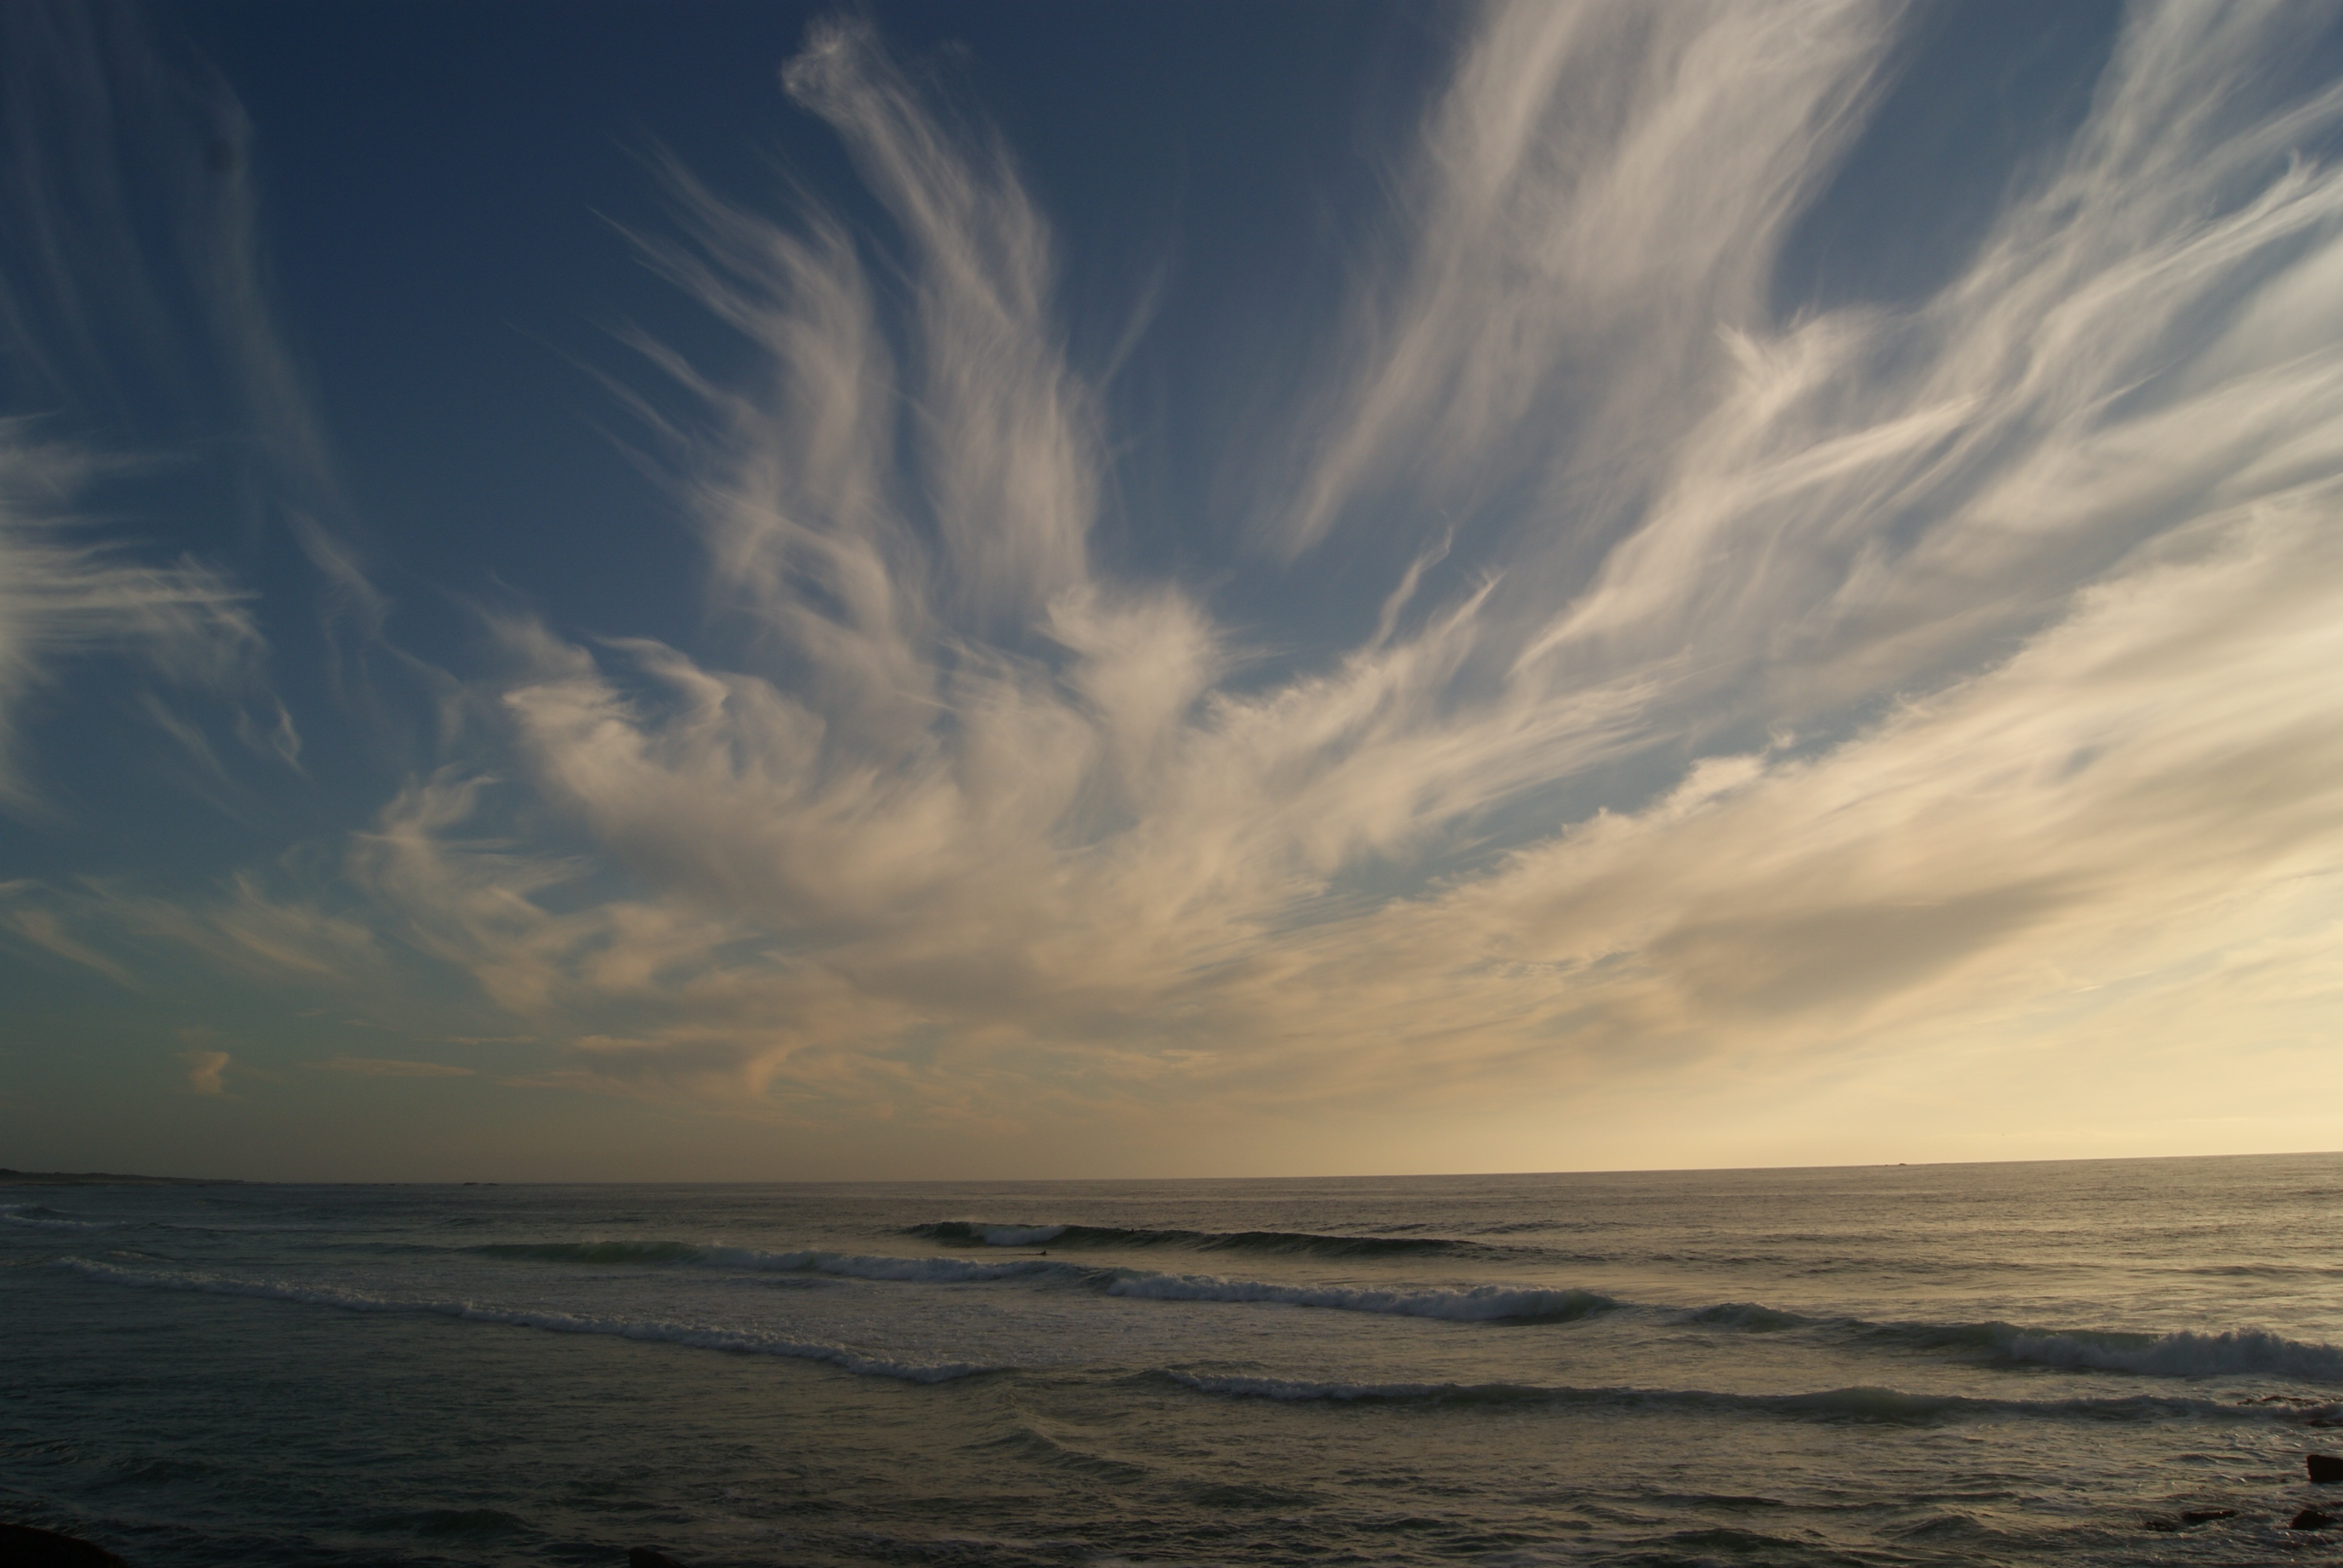
beach, landscape, sea, coast, sand, ocean, horizon, cloud, sky, sun, sunrise, sunset, sunlight, morning, shore, wave, dawn, atmosphere, dusk, evening, body of water, clouds, galicia, afterglow, meteorological phenomenon, wind wave